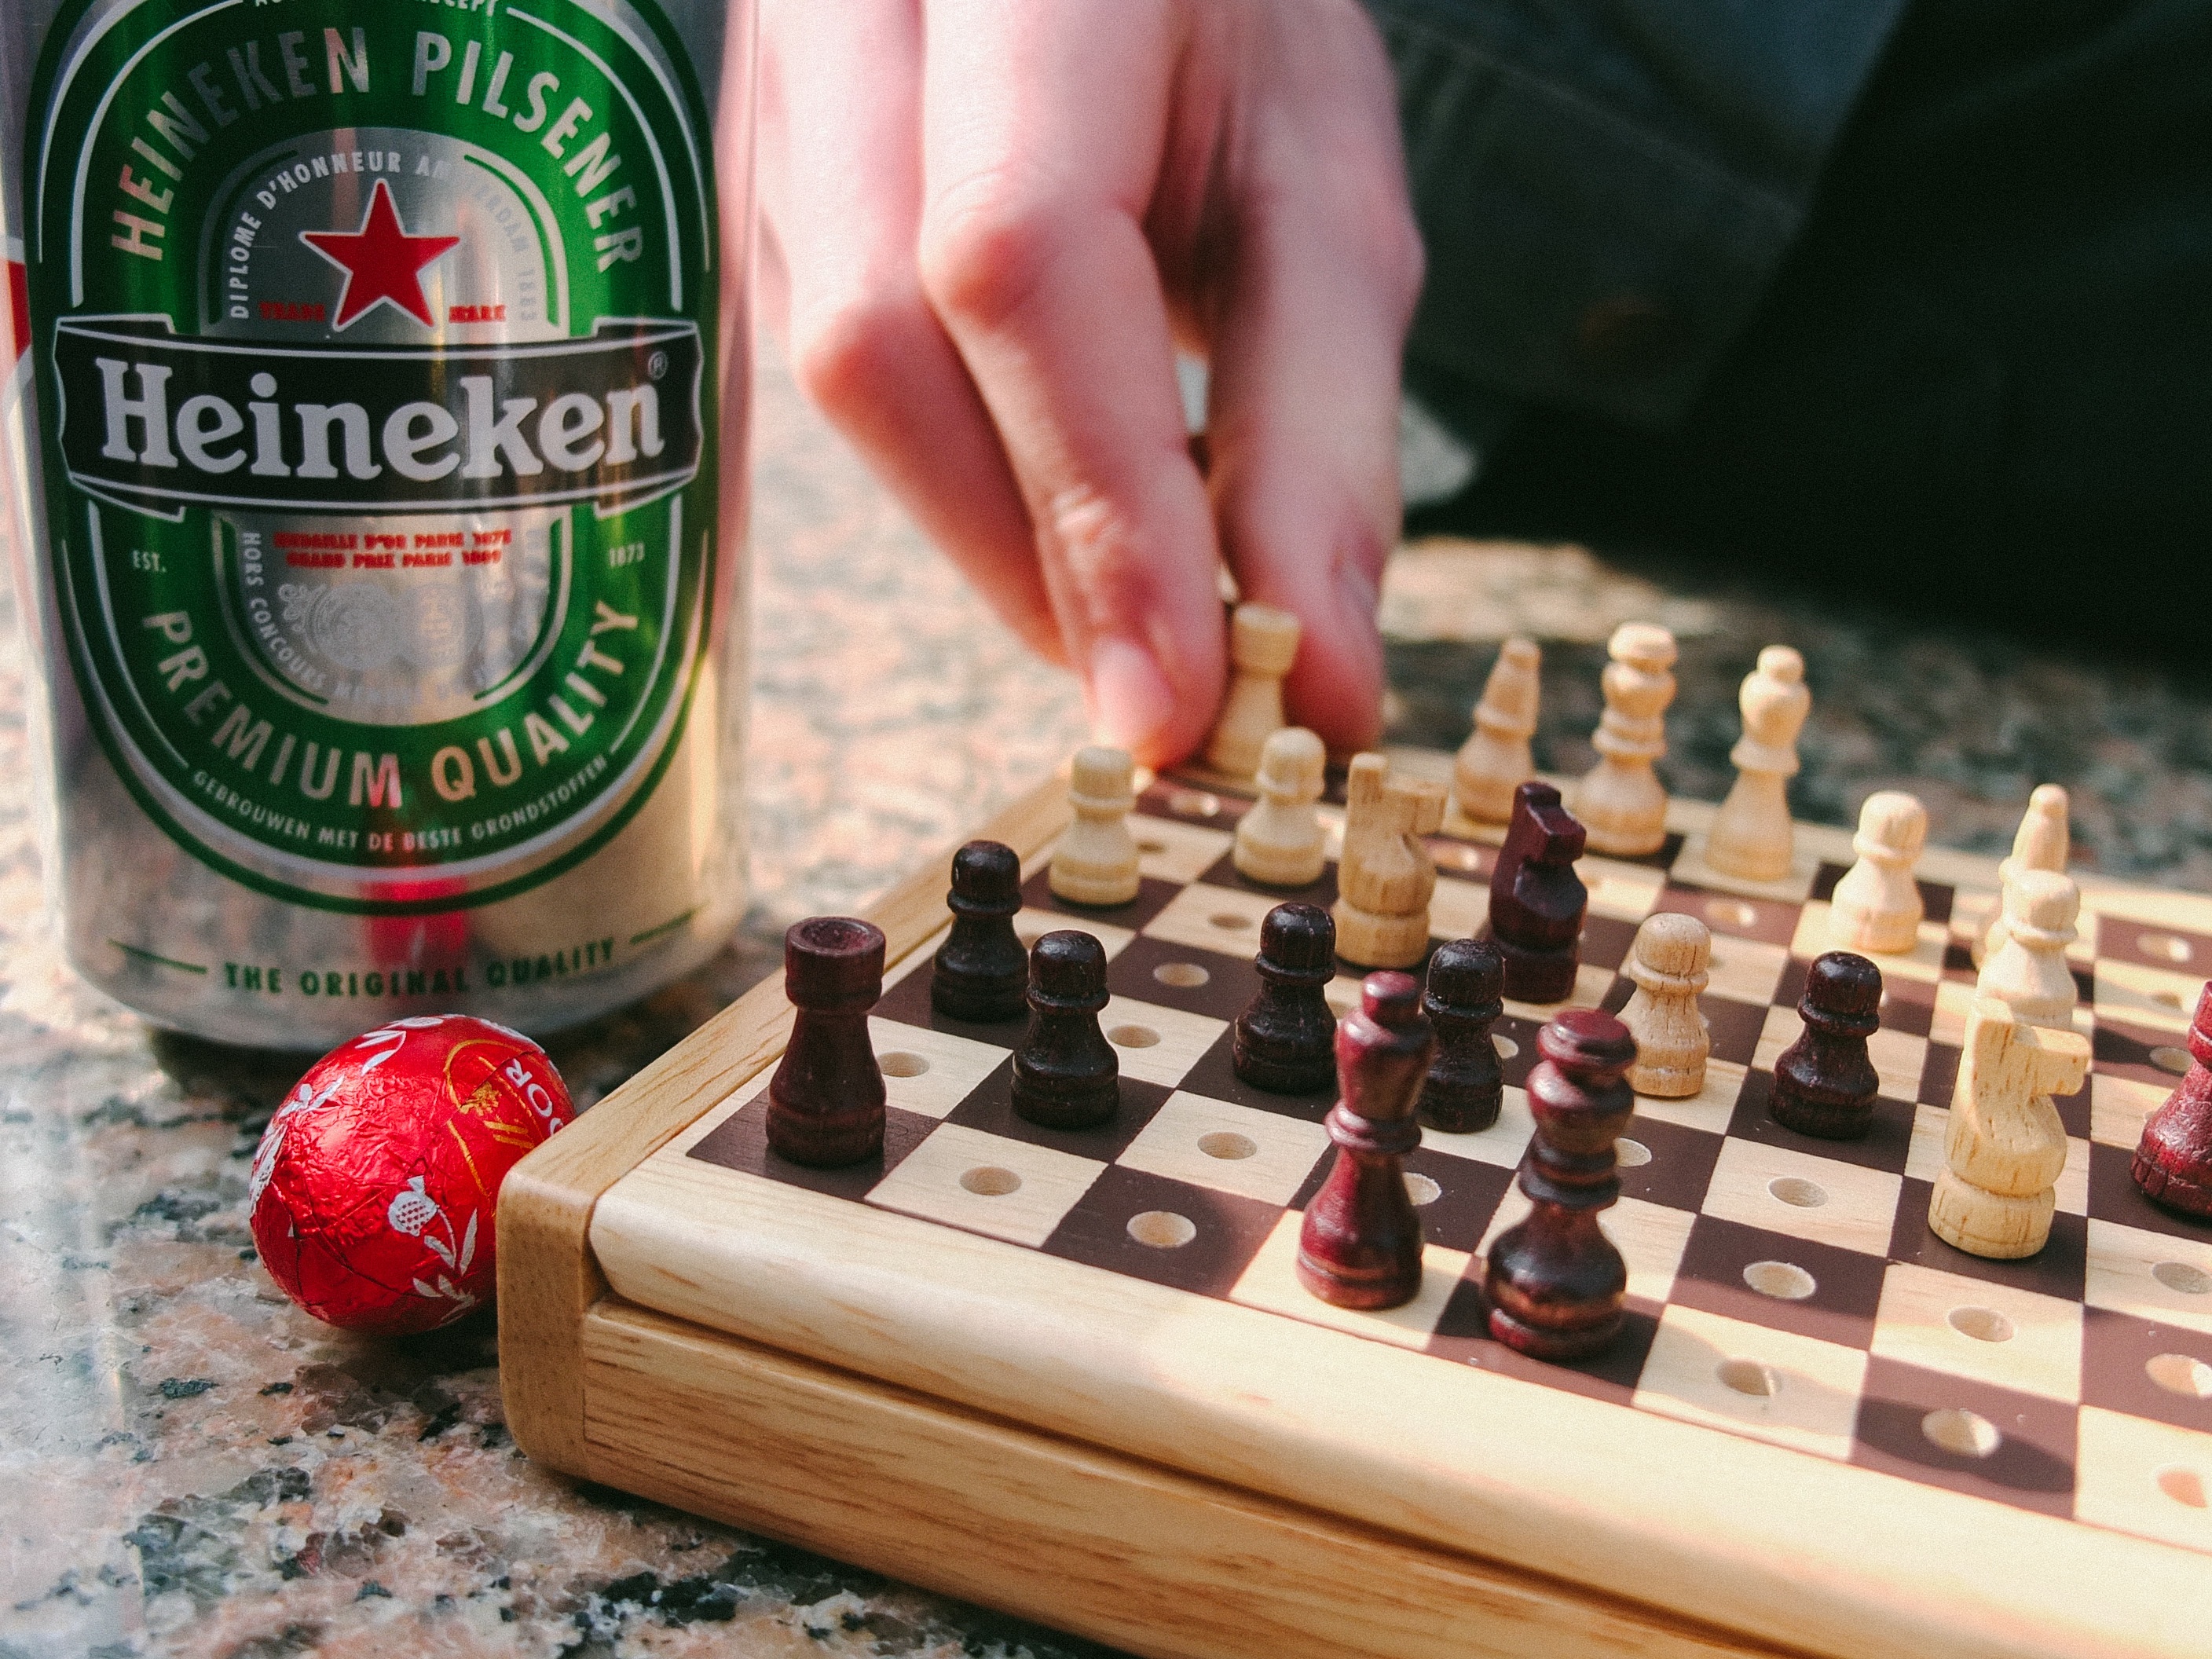
play, recreation, board game, sports, chess, games, indoor games and sports, tabletop game